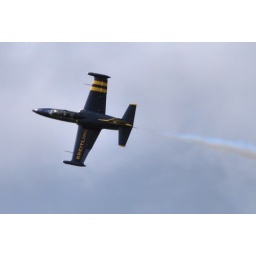
Turned on its side the Breitling jet gets hit by the sun, reflecting off its blue &amp;amp; yellow body.